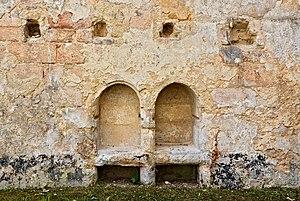
Niches et traces de poutres sur l'emplacement du réfectoire de l'abbaye de Saint-Cybard, Angoulême, Charente, France.
L'abbaye de Saint-Cybard était une abbaye bénédictine située à Angoulême, en Charente.